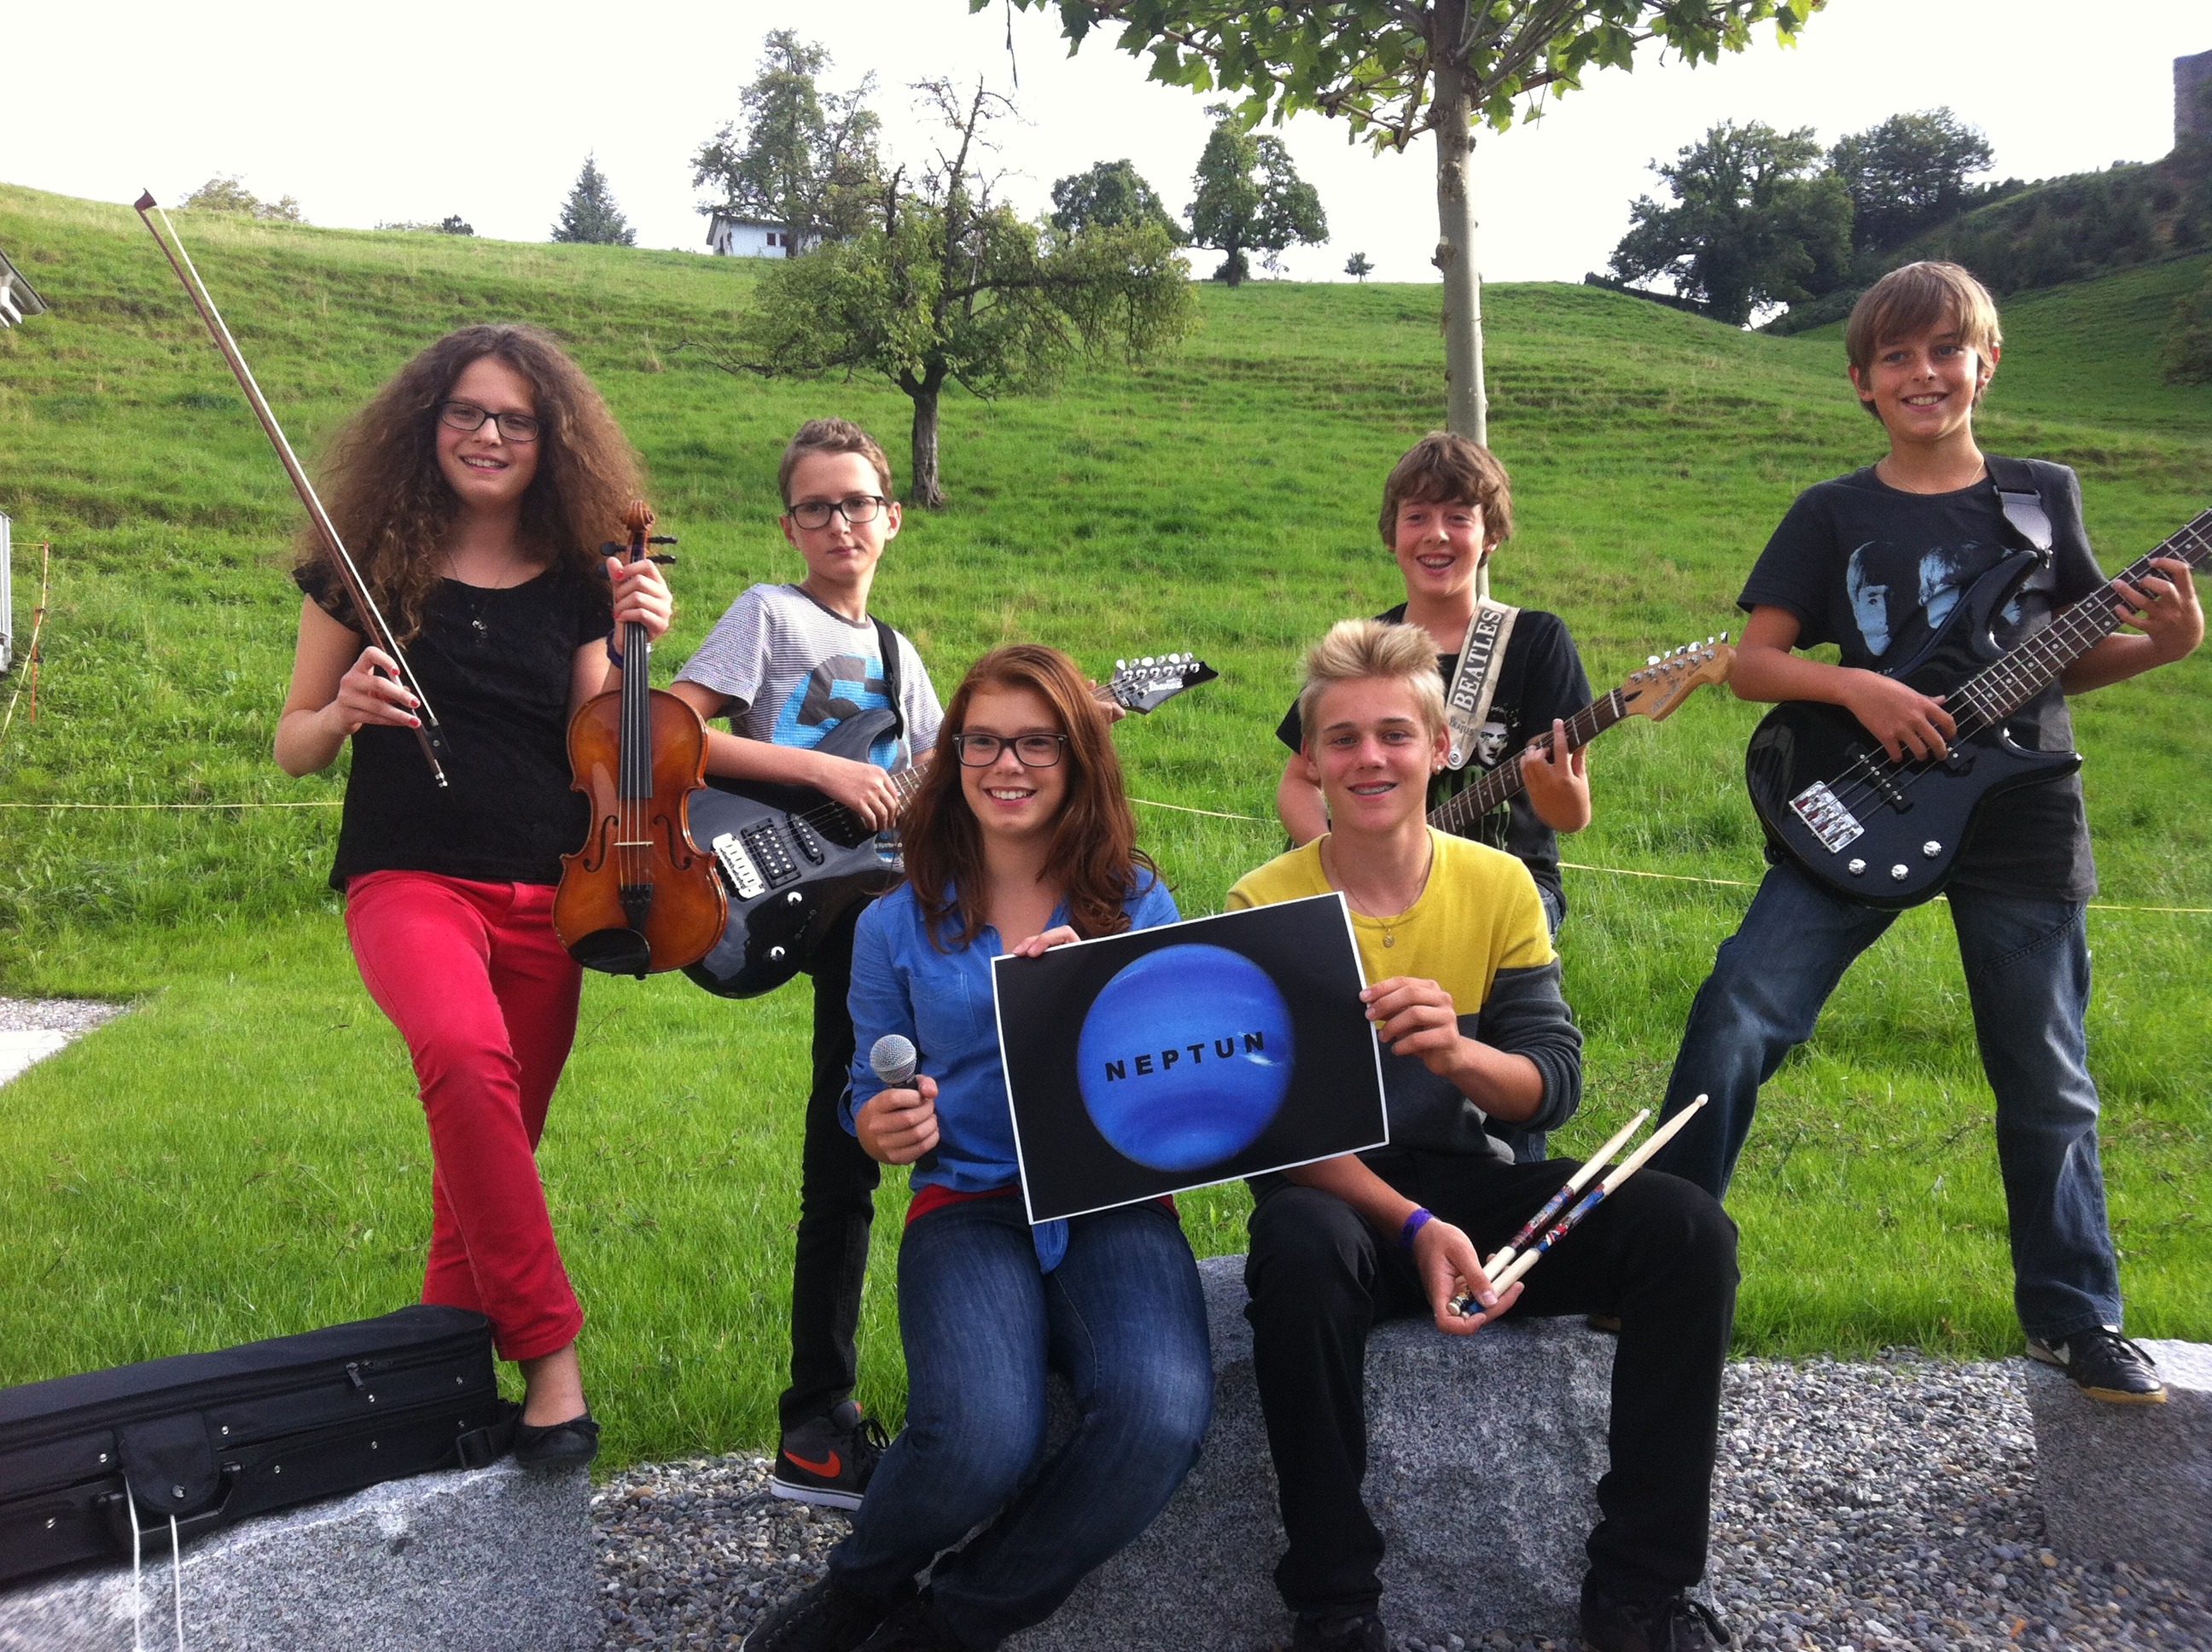
music, guitar, band, youth, instrument, musician, musical instrument, violin, team, sound, musical instruments and teachers, wind instrument, weight training, musical ensemble, physical fitness, school band, music students